Robert F. Kennedy

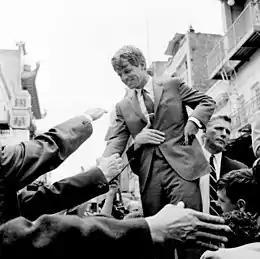
Kennedy campaigning in 1968 (photo by Evan Freed)

As the Democratic National Convention approached, Johnson feared that delegates, still swept with lingering emotion over the assassination of JFK, might draft his brother onto the ticket as the vice-presidential nominee. Johnson ordered the FBI to monitor Kennedy's contacts and actions at the convention, and made sure that Kennedy did not speak until after Hubert Humphrey was confirmed as his running mate.